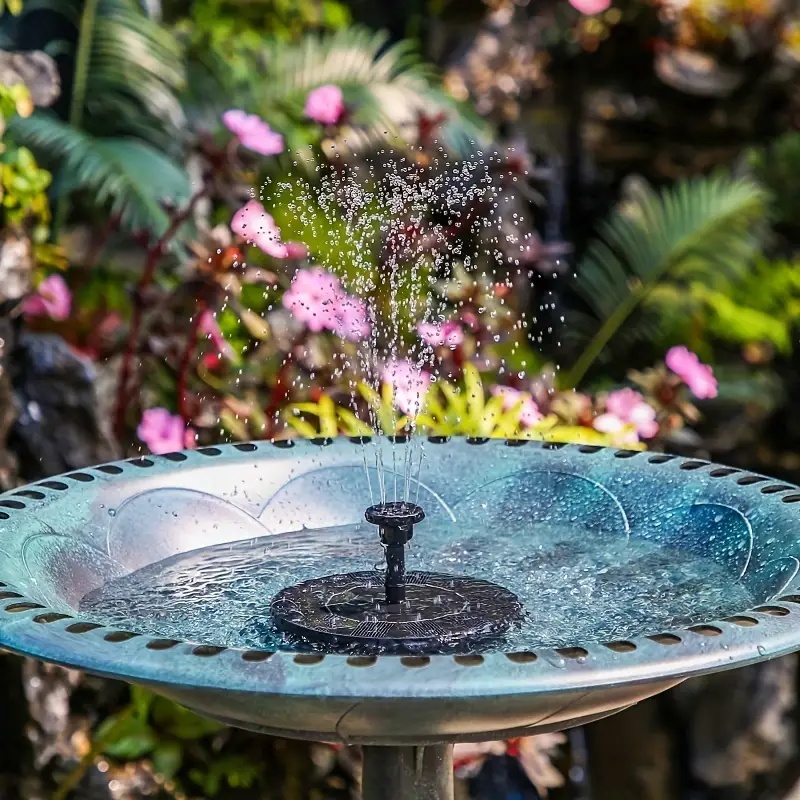
GlideSplash | Moderner & Luxuriöser Solar-Schwimmer Brunnen
Brand: Decorique.de
Verwandeln Sie Ihren Garten mit GlideSplash in ein entspannendes Paradies! Fühlen Sie sich in Ihrem Garten ein wenig, nun ja, langweilig? Vielleicht sitzt Ihr Teich oder Pool einfach nur da und sieht ganz still und ruhig aus. Sie wünschen sich einen Hauch von modernem Stil und beruhigende Wassergeräusche, um sich nach einem langen Tag zu entspannen? Warum lieben alle GlideSplash? Modernes und luxuriöses Design: GlideSplash sieht super cool aus und verleiht Ihrem Teich oder Pool einen Hauch von Schick. Entspannende Wassergeräusche: Verabschieden Sie sich von lauten Nachbarn! Das sanfte Fließen des Springbrunnens erzeugt beruhigende Klänge, die Ihnen helfen, nach einem anstrengenden Tag zu entspannen. Solarbetrieben & automatisch: Sie müssen sich keine Gedanken über Kabel oder Nachfüllen machen! GlideSplash nutzt die Kraft der Sonne, um seine Magie zu entfalten - ganz ohne Probleme. Mehrere Sprühmuster: Wählen Sie aus verschiedenen Wassersprühoptionen, um eine faszinierende Wassershow zu erzeugen, die Spaß macht! Sind Sie bereit, den langweiligen Garten hinter sich zu lassen und ein entspannendes Paradies zu schaffen? Holen Sie sich noch heute Ihren GlideSplash und sehen Sie zu, wie sich Ihr Garten verwandelt! Spezifikationen: Design: Modernes, luxuriöses Design für Teiche und Pools Funktionen: Beruhigende Wassergeräusche für Entspannung Betriebsart: Solarbetrieben, keine Kabel erforderlich Sprühoptionen: Mehrere Sprühmuster für eine faszinierende Wassershow Energiequelle: Solarbetrieben, umweltfreundlich und nachhaltig Montage: Einfache Installation, keine Nachfüllung erforderlich Verwendung: Ideal für den Garten, Teich oder Pool zur Verschönerung Vorteile: Automatische Funktionsweise für sorgenfreie Nutzung
Category: Home & Garden > Decor > Fountains & Ponds > Fountains & Waterfalls > Fountains